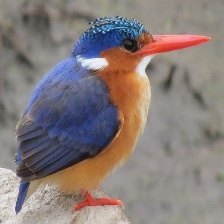
Species: PYGMY KINGFISHER
Scientific name: ISPIDINA PICTA